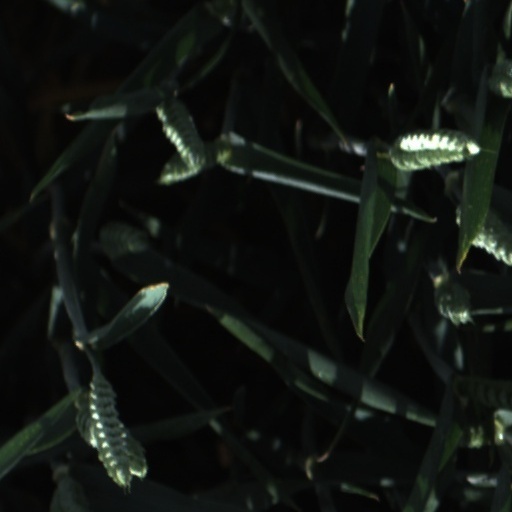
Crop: wheat